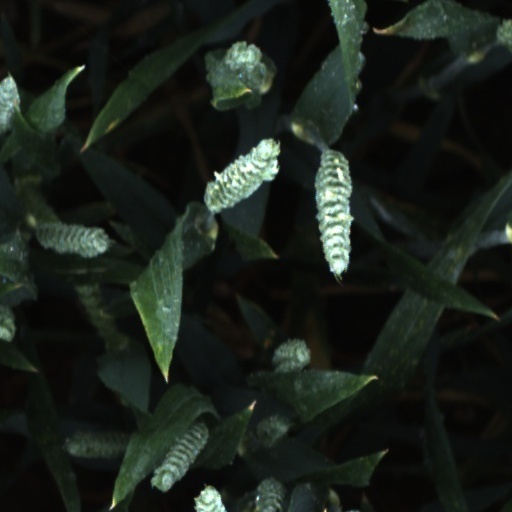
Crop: wheat